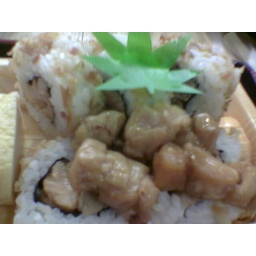
I love that in Amsterdam, the usual little plastic trees are replaced with little plastic dope leaves